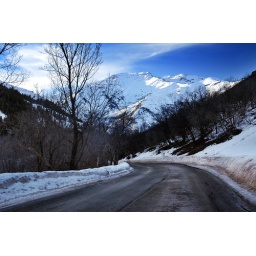
mountain and road in south fork canyon blue 2